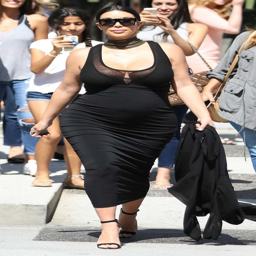
celebrity donned a ribbed tank , high - waisted skirt , sandals , and an intricate choker for lunch and dinner .